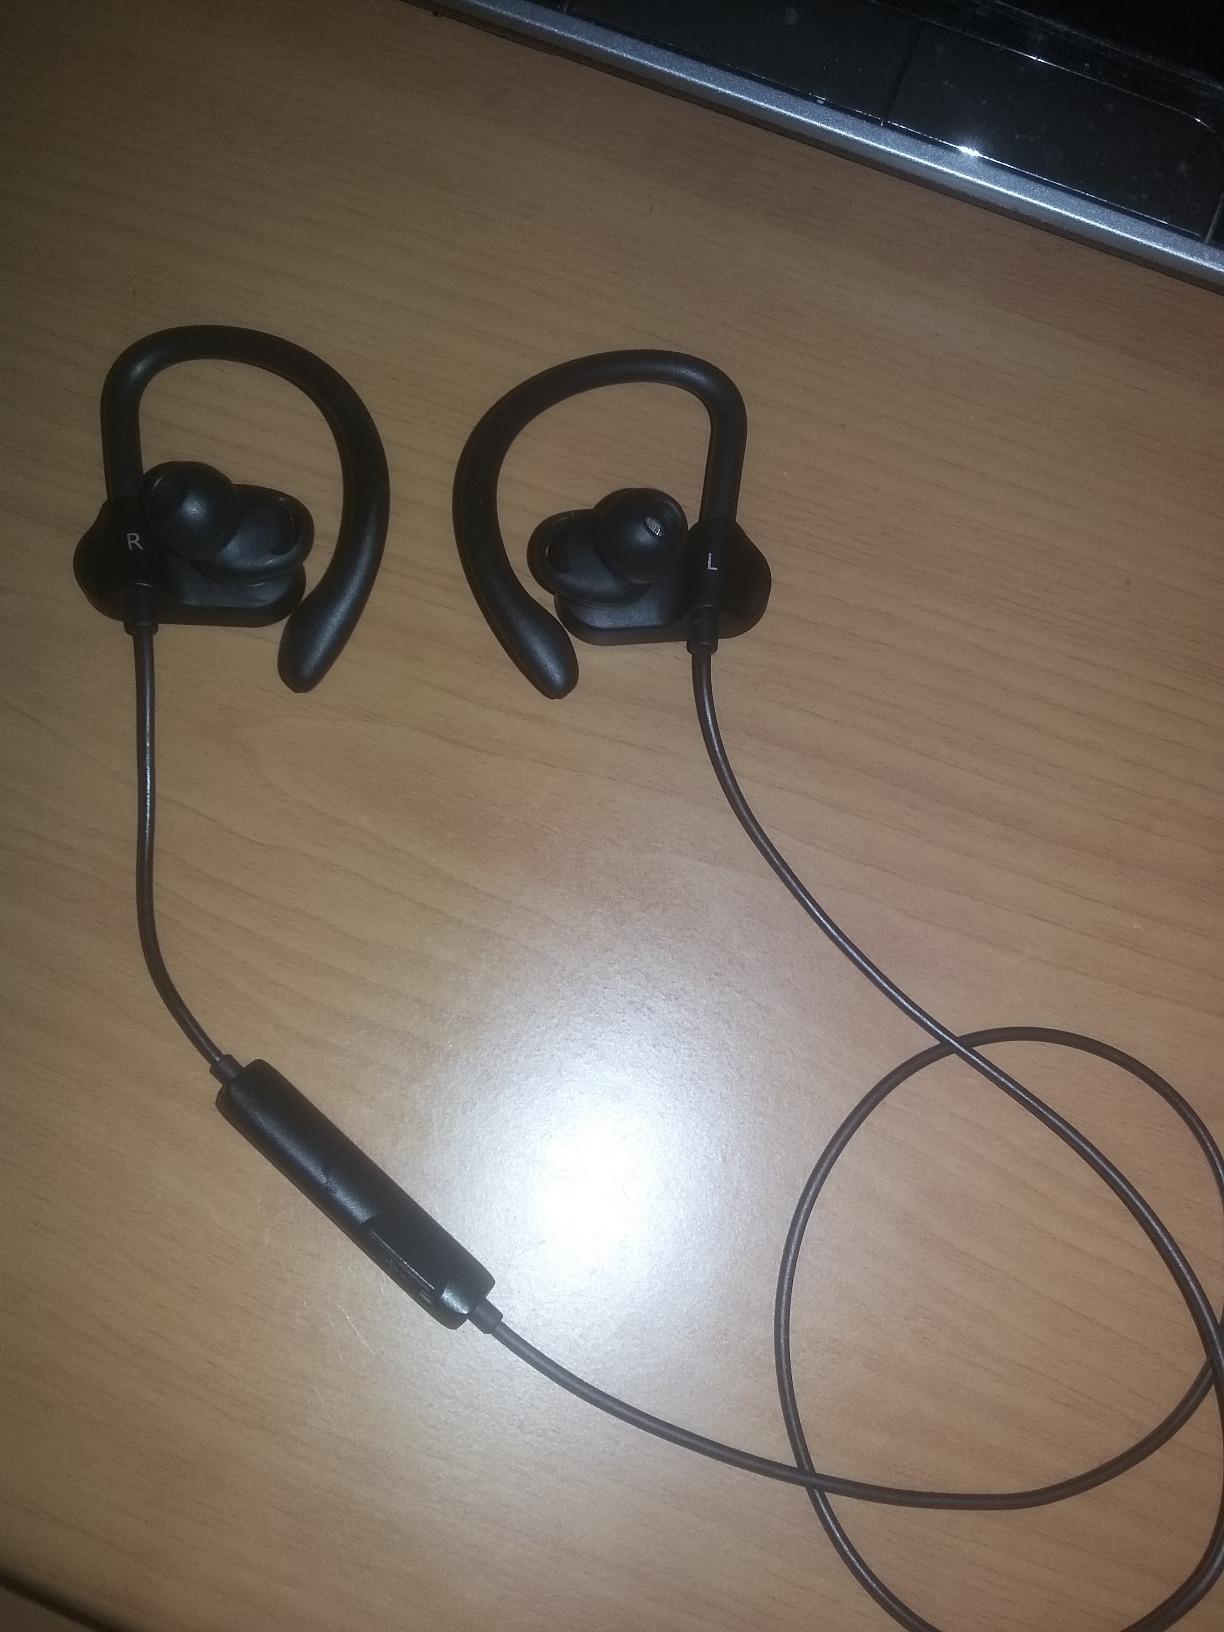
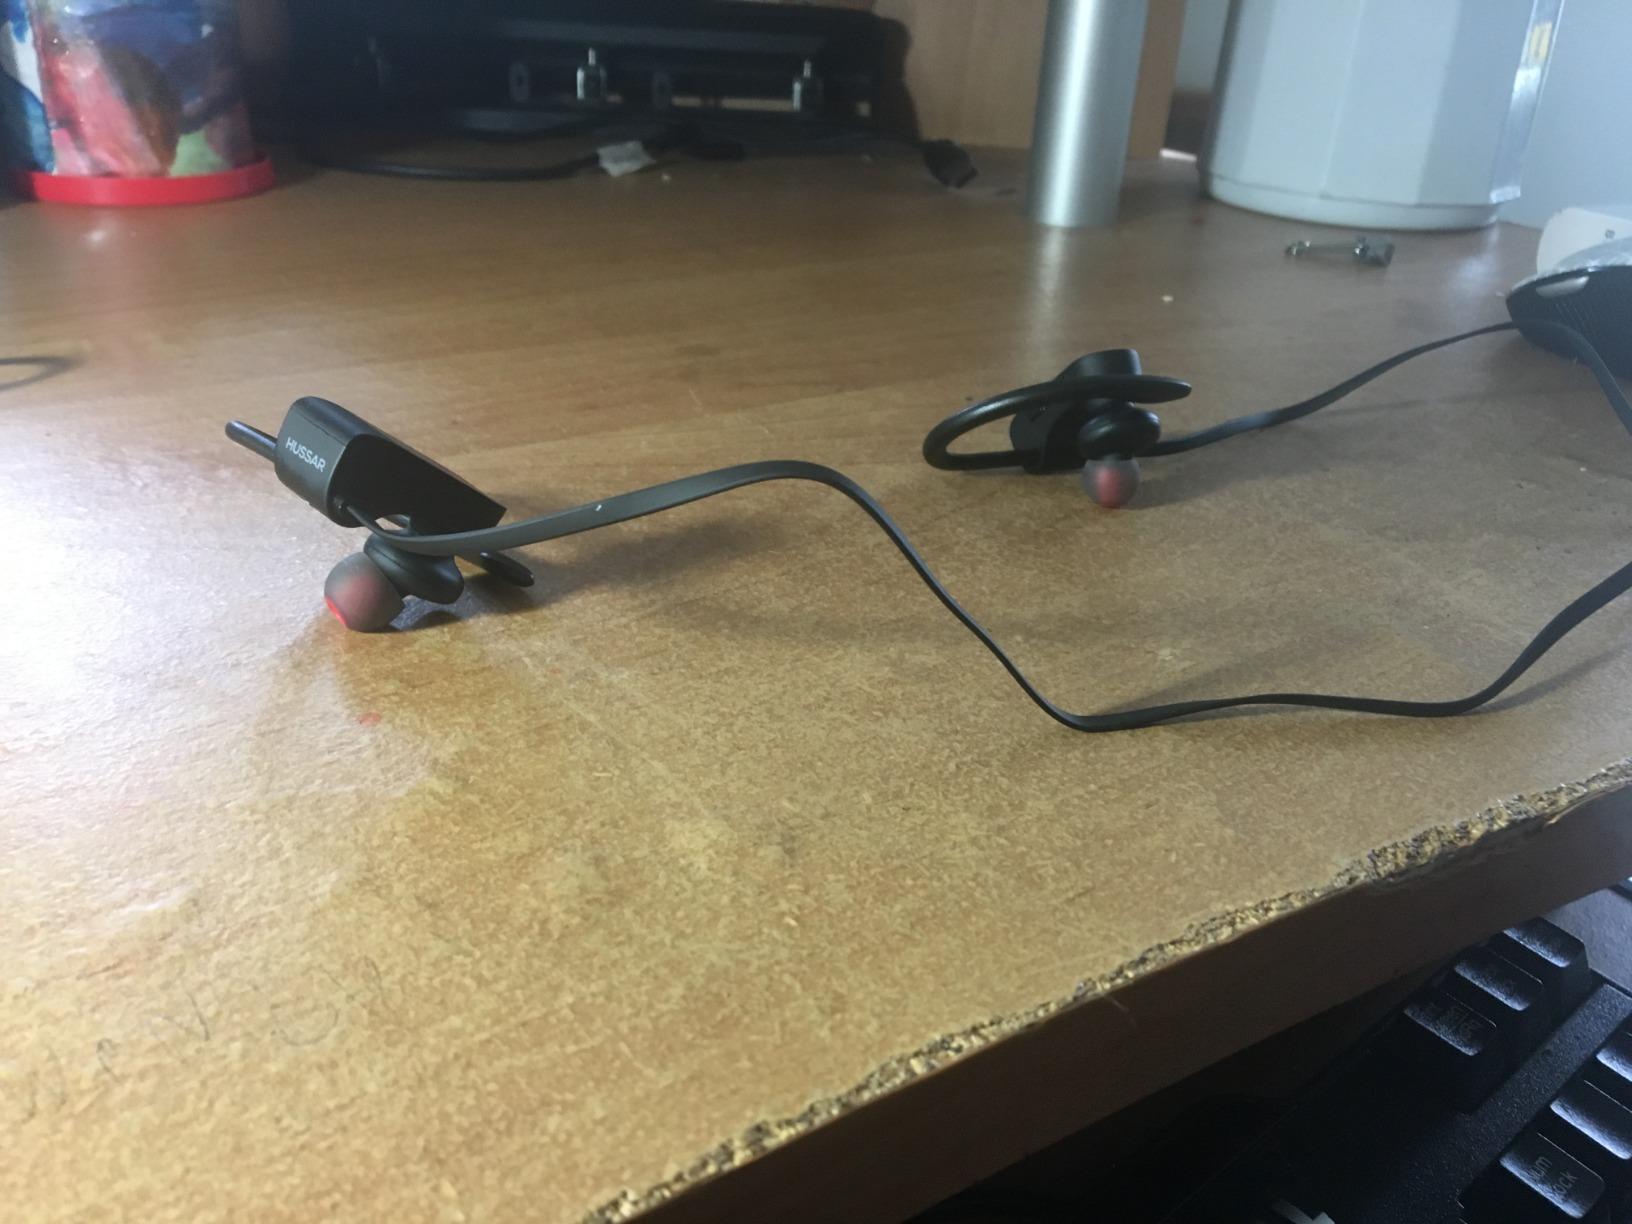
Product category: headphones
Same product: no